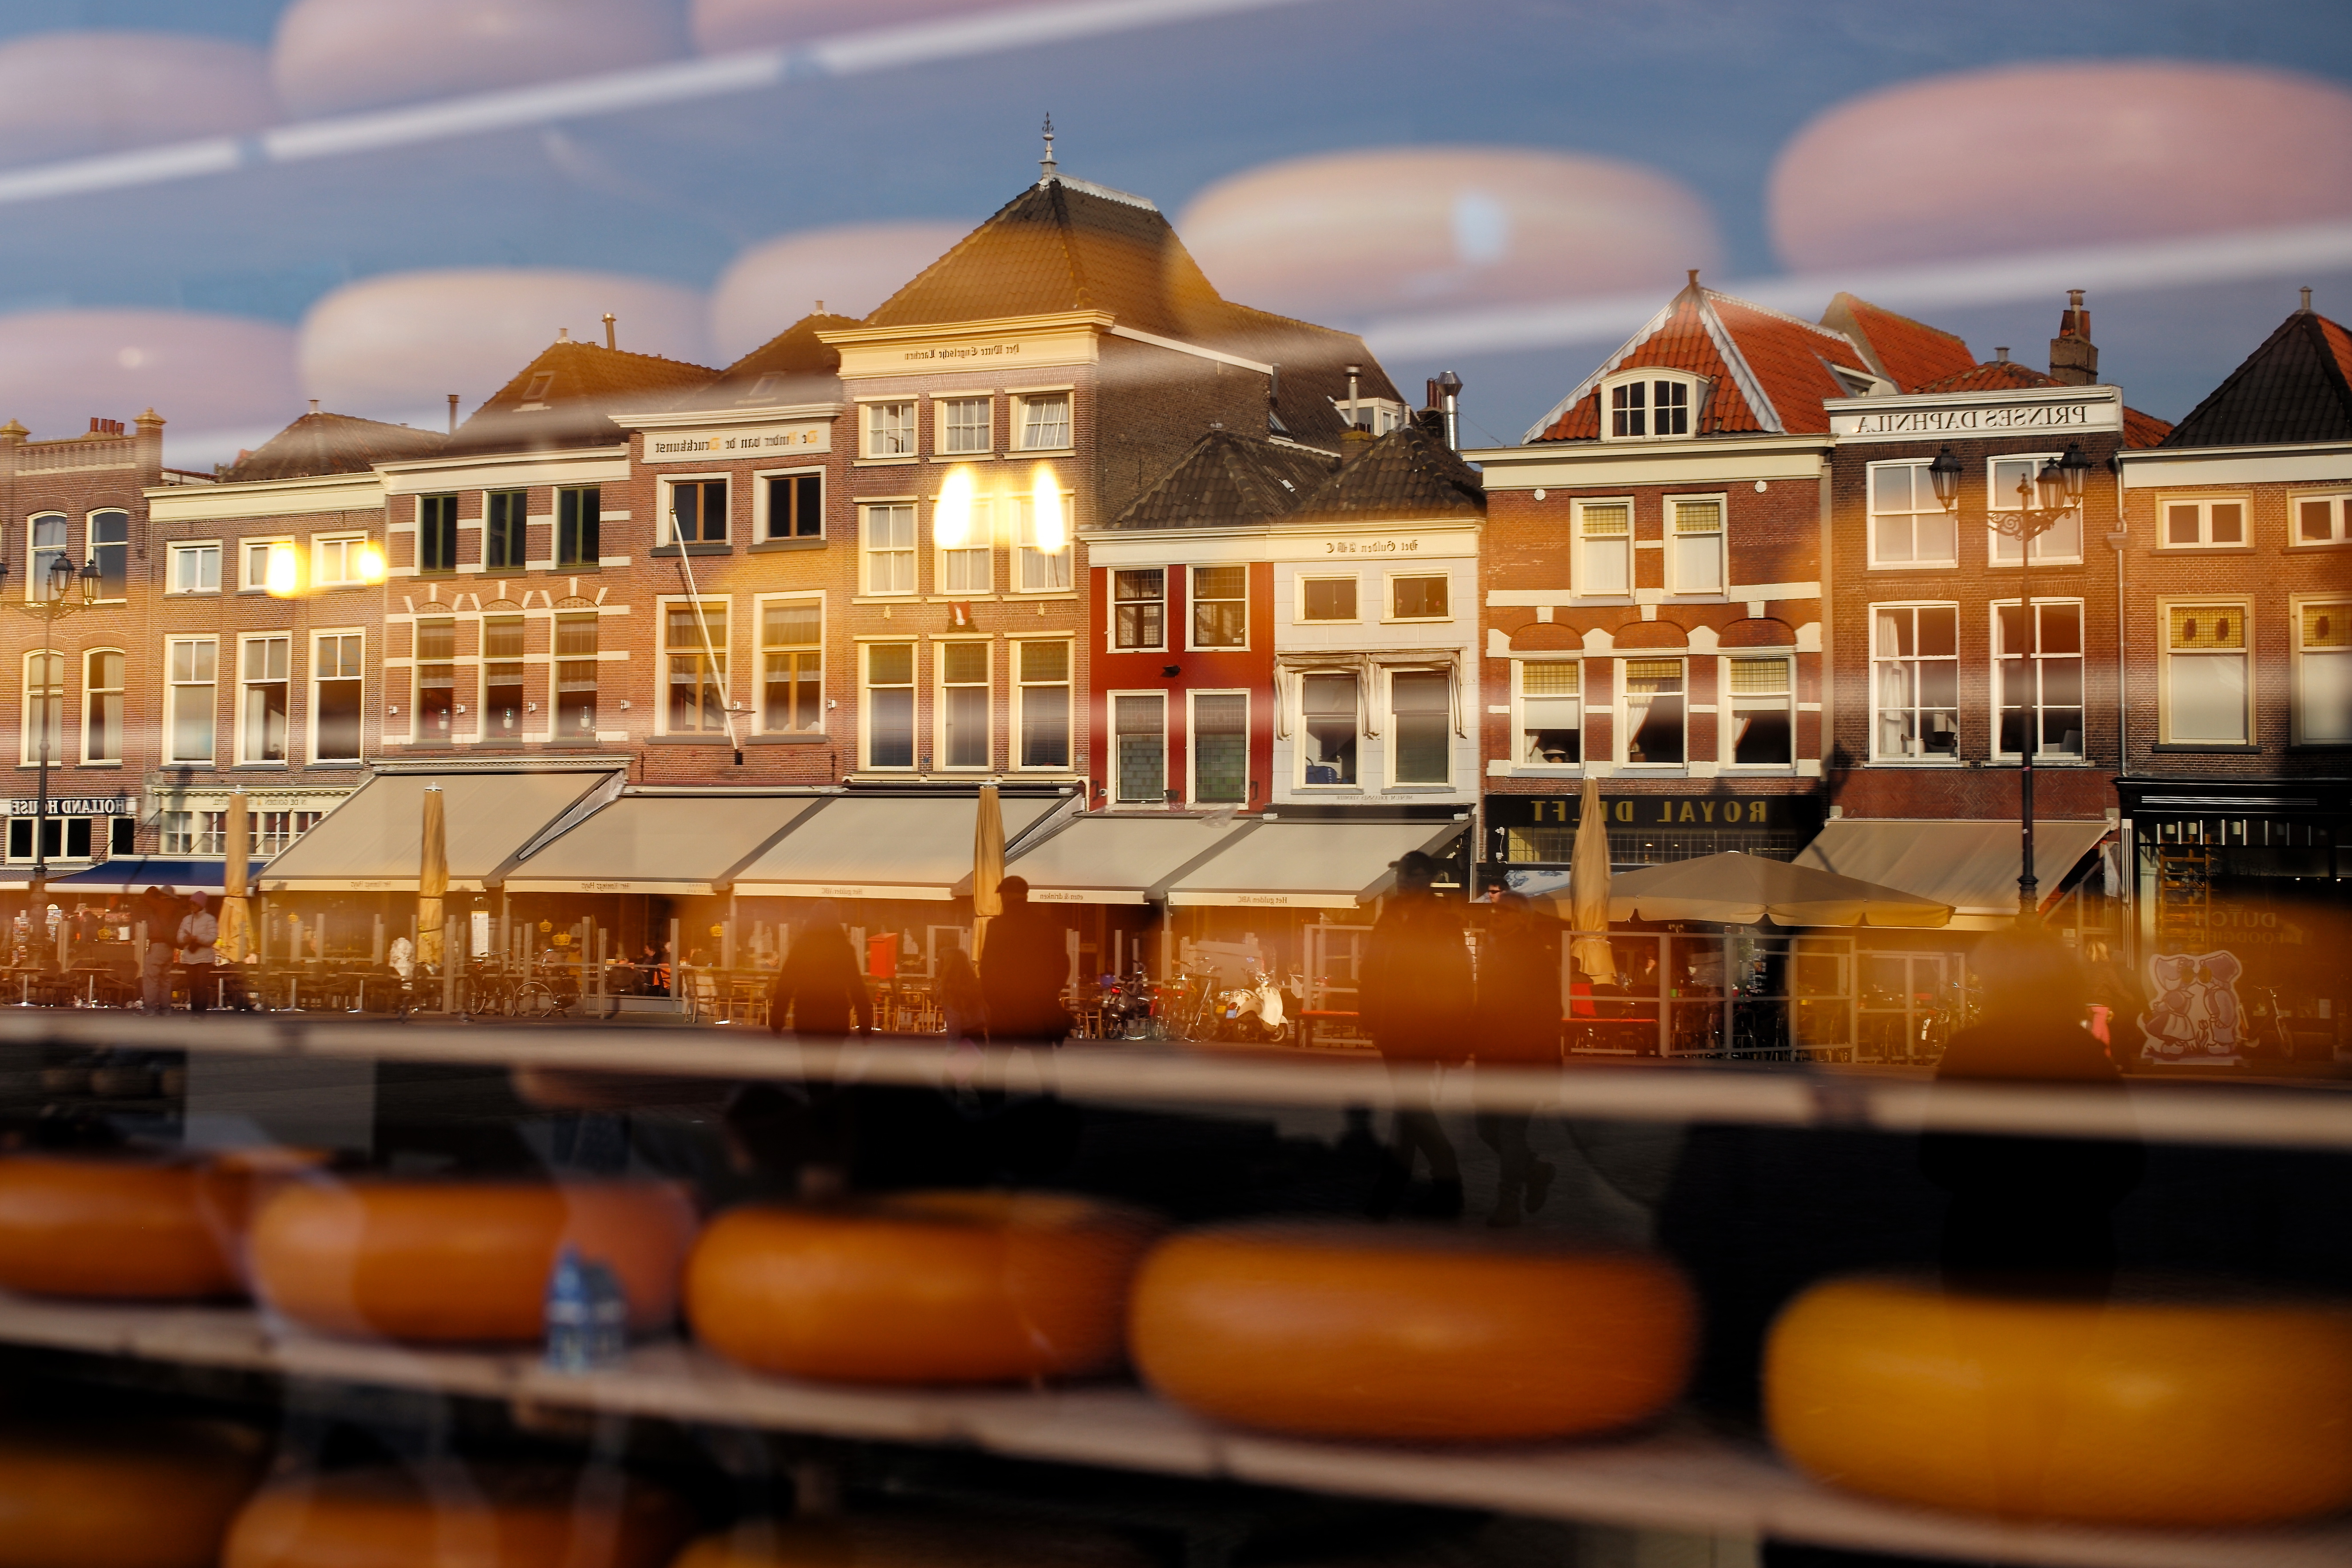
street, window, glass, town, restaurant, cityscape, europe, evening, store, meal, food, reflection, vehicle, shopping, cheese, holland, nederland, netherlands, markt, m, display, houses, dutch, rowhouses, 50, leica, 240, summilux, delft, shopwindow, throughthewindow, cheeseshop, throughglass, kaas, holands, cheesewheels